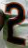
Number: 2